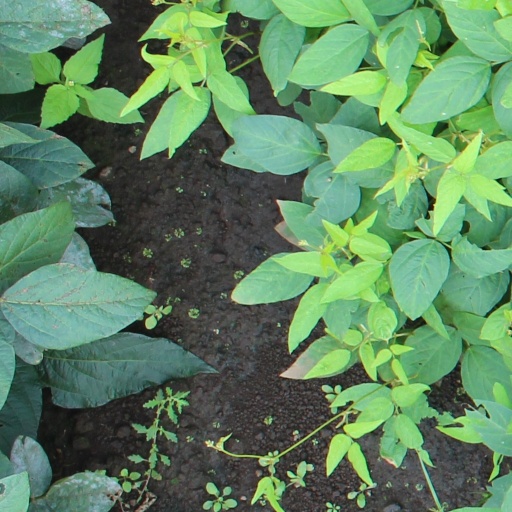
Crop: soybean